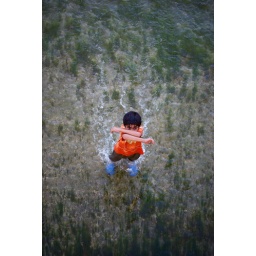
A boy plays in the river to get out of the heat. Isfahan, Iran.